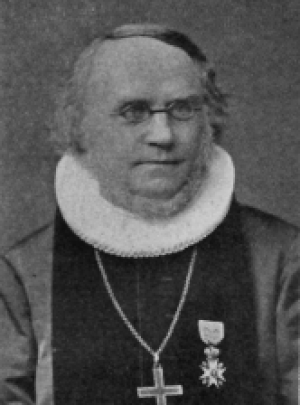
Kautokeinooprøret / Slaget i Kautokeino
Præsten Fredrik Waldemar Hvoslef blev taget til fange og pisket med birkeris under oprøret.
Kautokeino-oprøret betegner et samisk oprør i Kautokeino præstegæld den 8. november 1852, da en gruppe samer gik til angreb på repræsentanter for det norske samfund. Oprørerne dræbte handelsmanden Carl Johan Ruth og lensmanden Lars Johan Bucht i Kautokeino, satte ild til handelsmandens hus og piskede sognepræst Fredrik Waldemar Hvoslef og husstanden hos præsten og handelsmanden.